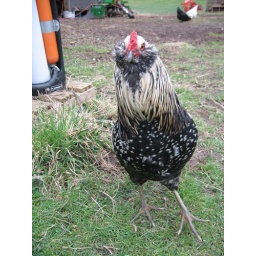
toughest rooster in the hen house